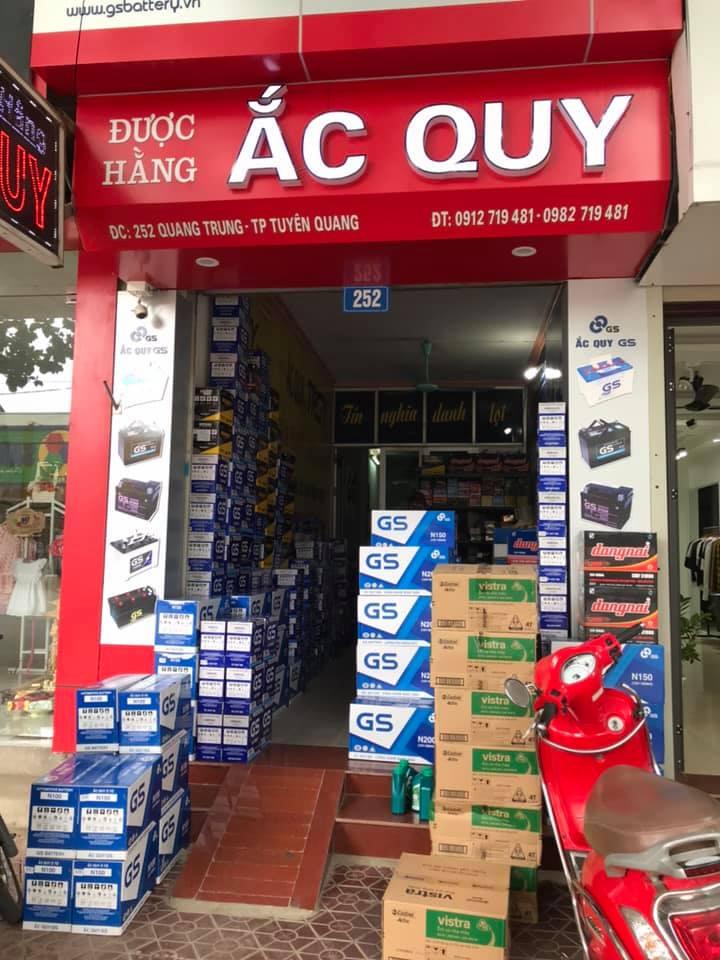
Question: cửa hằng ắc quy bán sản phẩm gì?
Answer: ắc quy